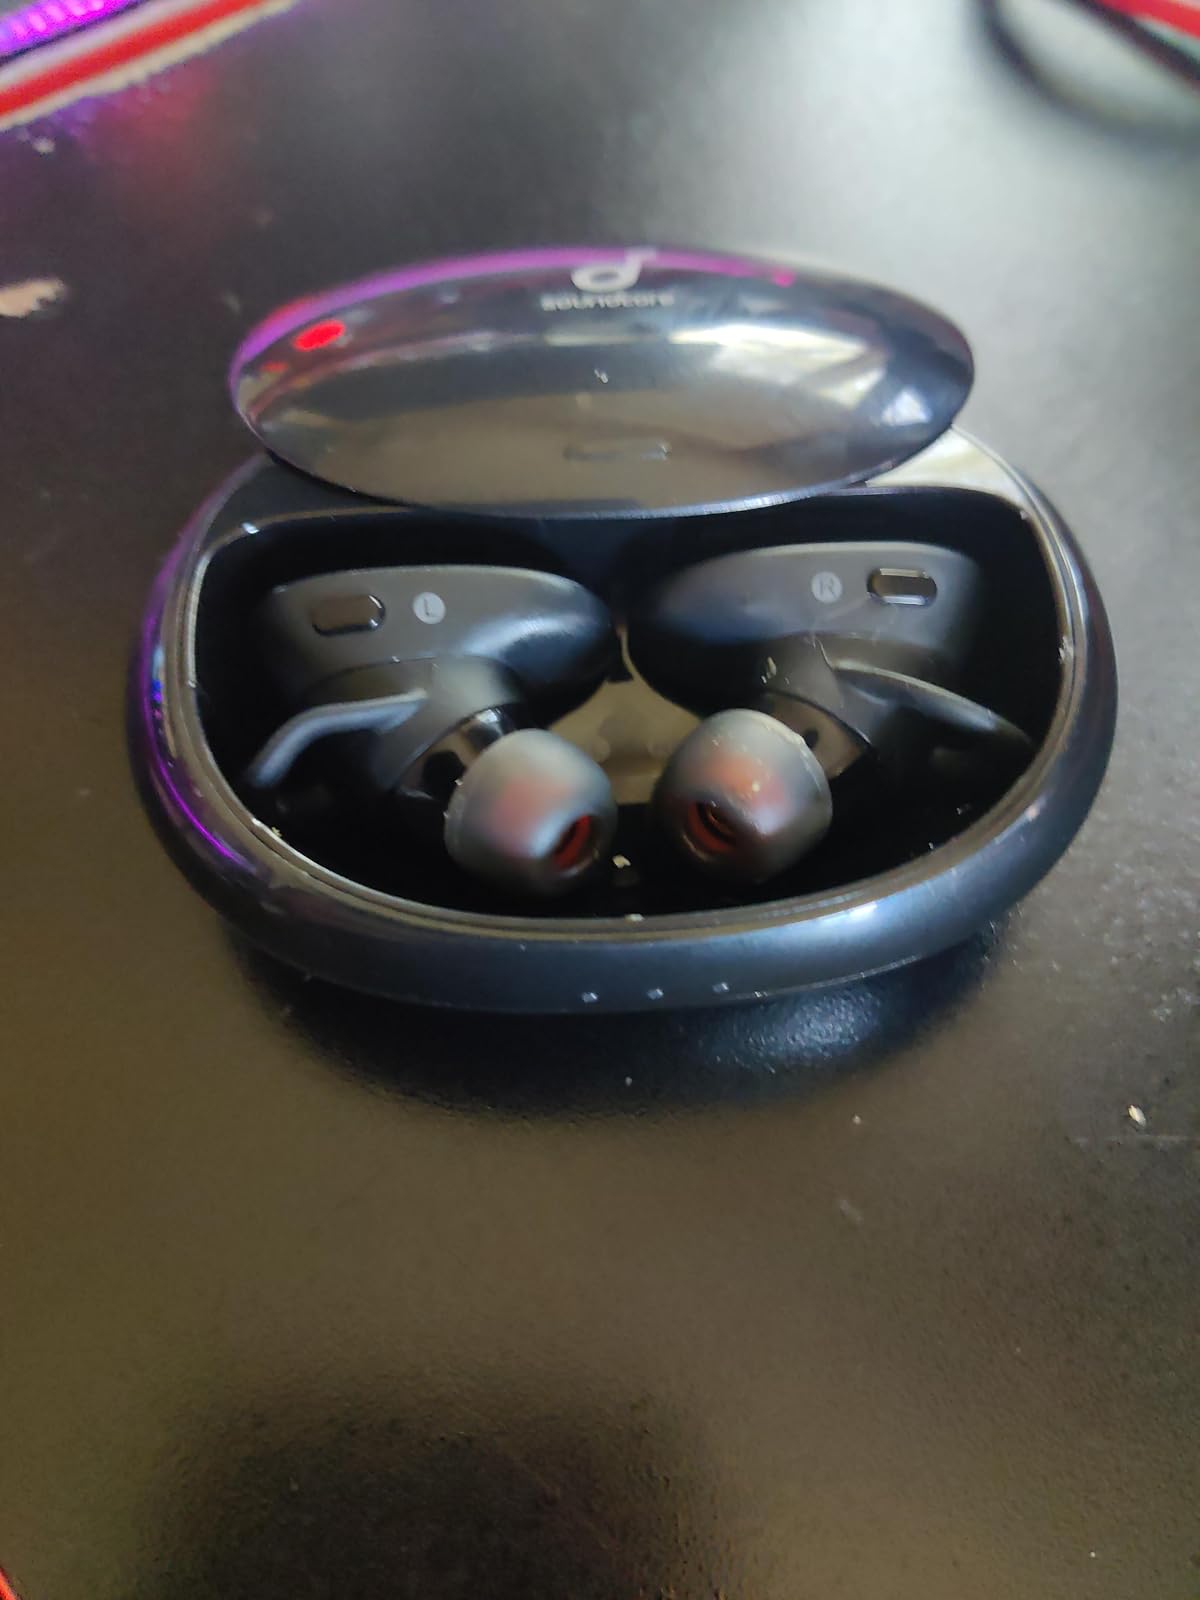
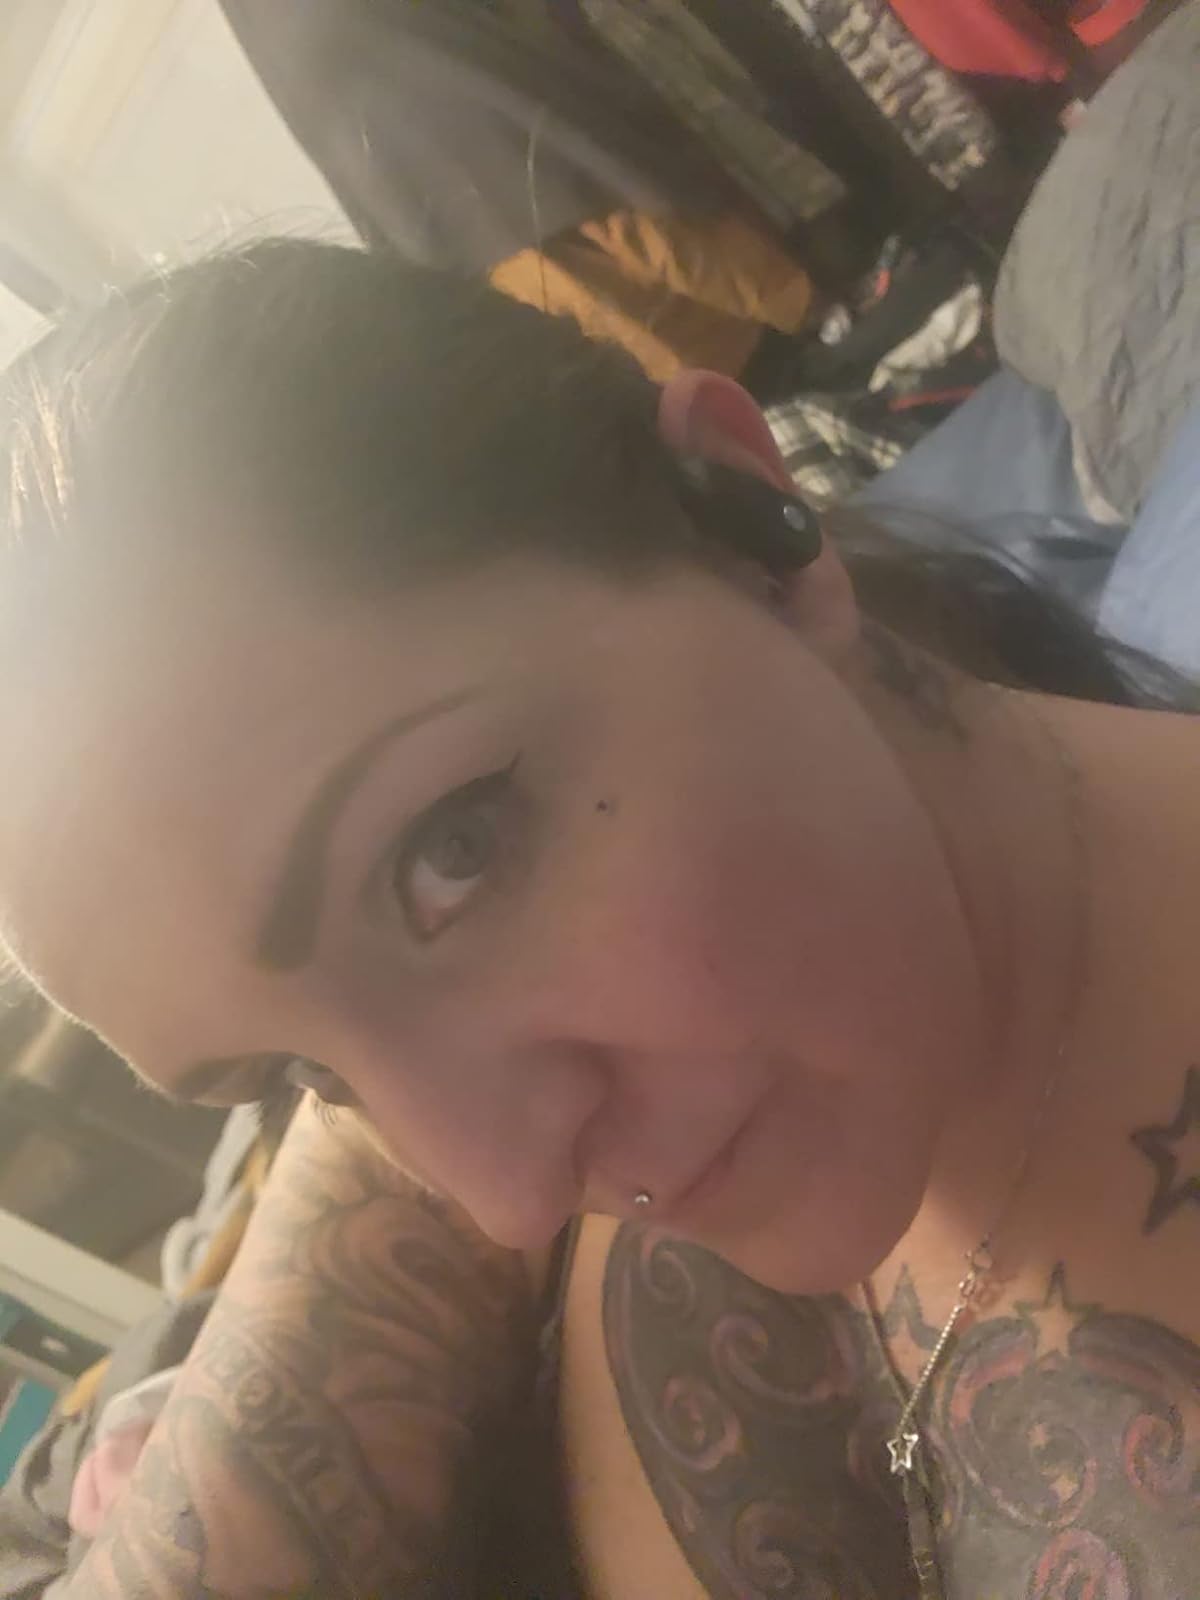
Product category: earbuds
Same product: no